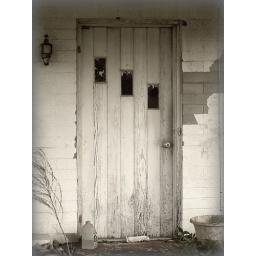
Front door of an abandoned house in Sanford FL